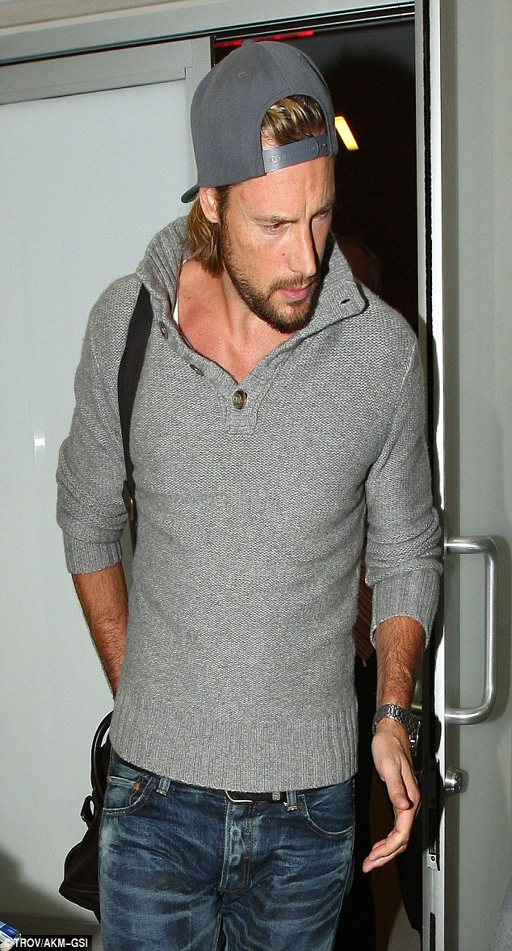
ready to fly : model had on a light grey shirt and jeans with a baseball cap on backwards